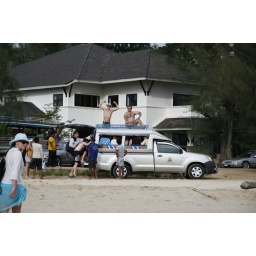
by the time i got to the bus i had to sit on the roof with steve(left) and tom (right)